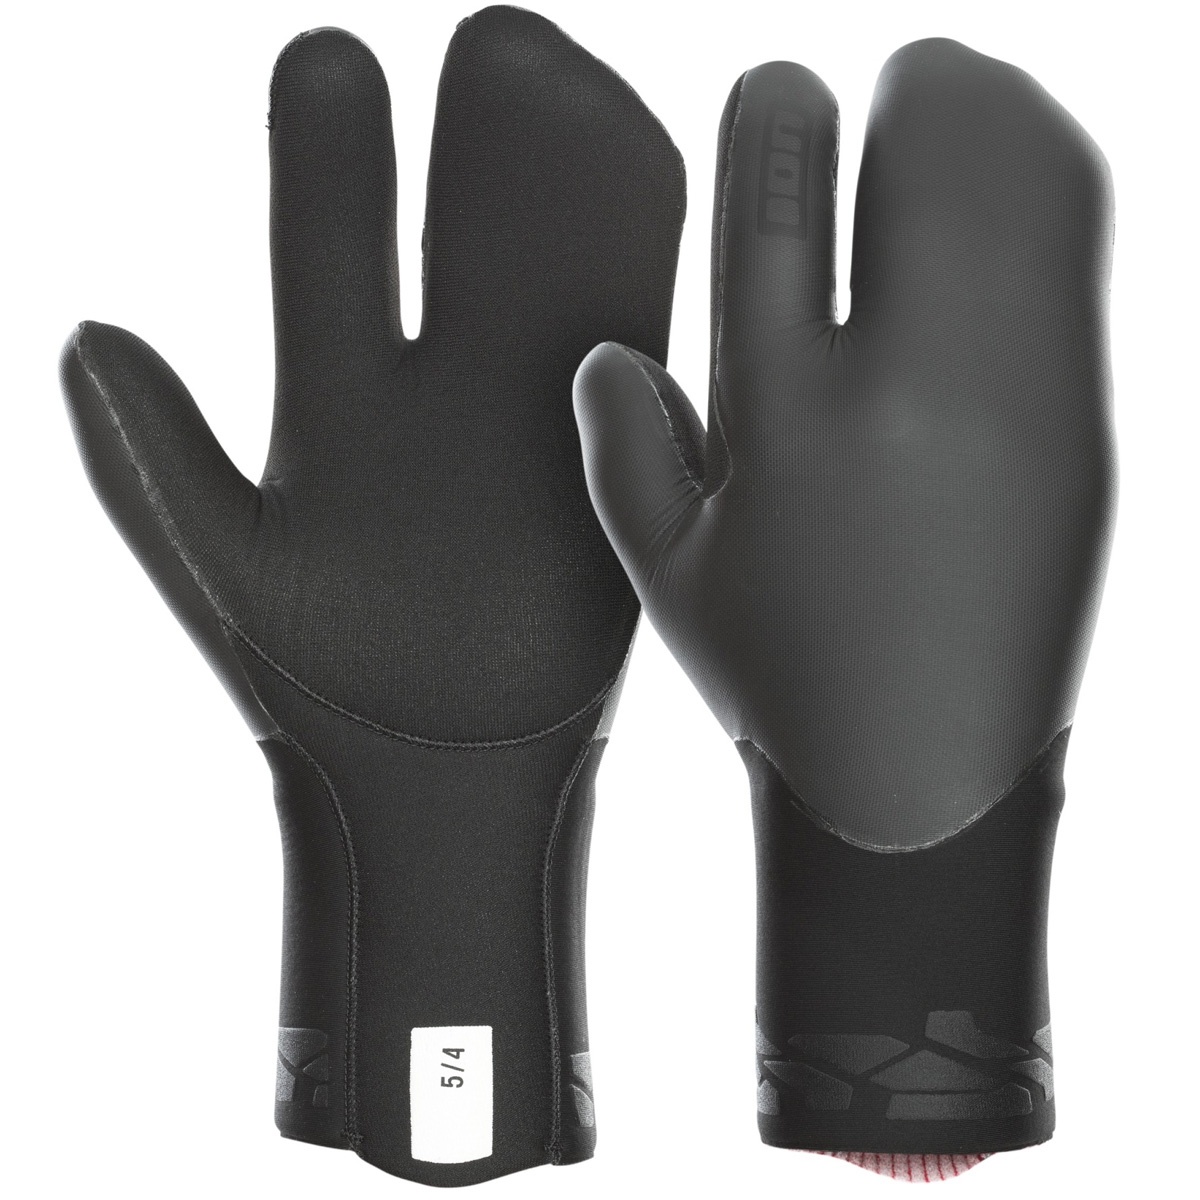
ION 4mm Lobster Mittens
Extra Grip for control. Allowing you to continue riding without compromising ease of movement whilst protecting you and keeping you warm. Features: Flatlock stitching Fleece Lining Wind Mesh neoprene Finger split 90% Neoprene / 10% Nylon Size CM Inches Small 20 7.5-8 Medium 23 8.5-9 Large 25 9.5-10 X Large 28 10.5-11
Brand: ION
Category: Sporting Goods > Outdoor Recreation > Boating & Water Sports > Surfing > Surfing Gloves